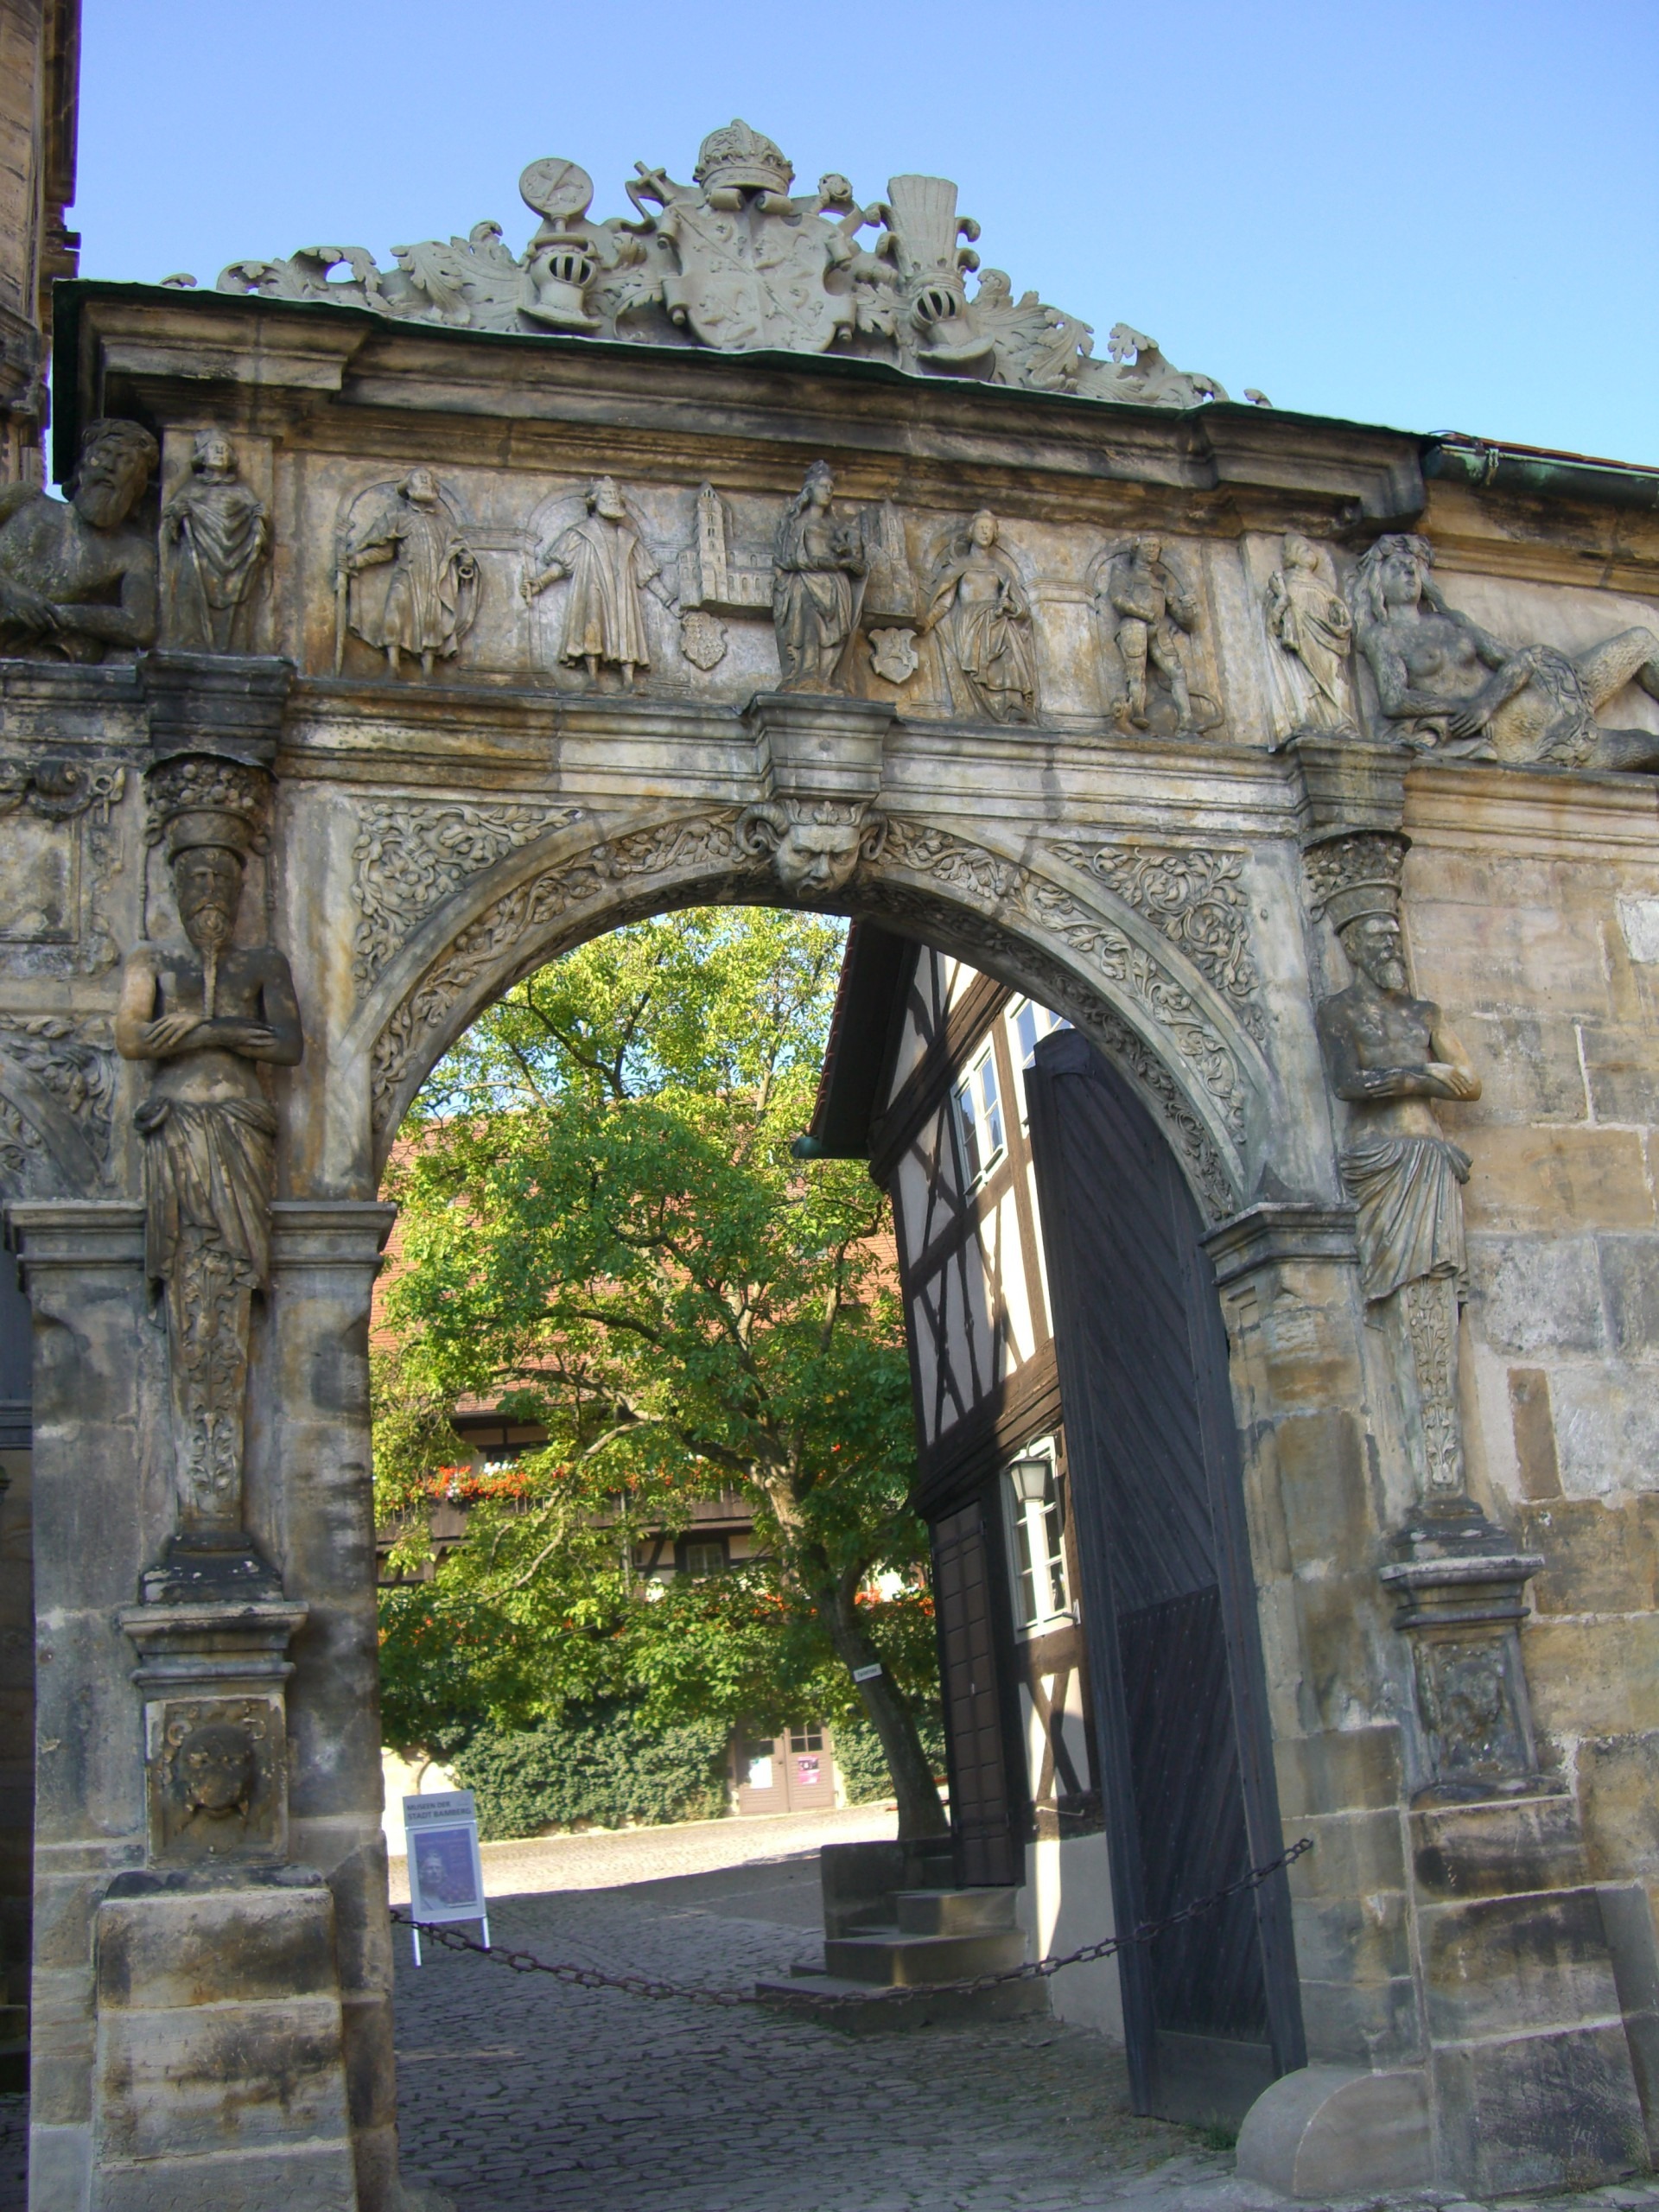
tree, architecture, town, palace, wall, stone, monument, arch, green, landmark, tourism, door, goal, sculpture, ruins, archway, monastery, history, bavaria, figures, input, bamberg, hof, truss, coat of arms, by looking, insight, ancient history, stone paving, ancient roman architecture, insights, old royal household, beautiful gate